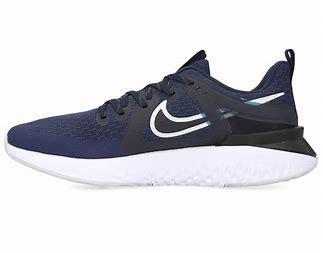
Brand: Nike
Model: Legend React